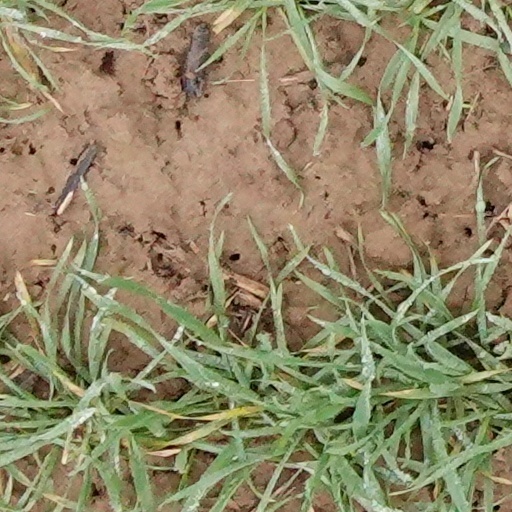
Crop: wheat